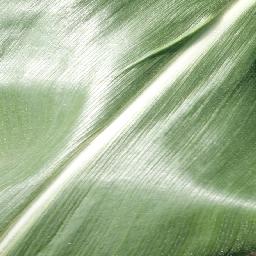
Label: Corn_(Maize)___Healthy